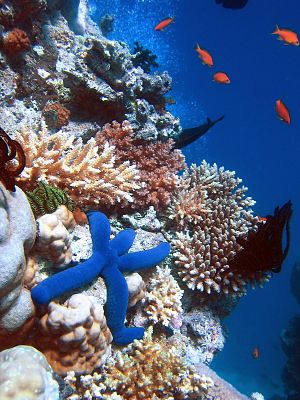
Hav / Liv i havet
Koralrev er blandt de mest biodiverse habitater i verden.
Havet er den forbundne masse af saltvand, der dækker mere end 70 % af Jordens overflade. Det modererer Jordens klima og spiller vigtige roller i vandets kredsløb, kulstofkredsløb og kvælstofkredsløb. Havet er blevet berejst og udforsket siden oldtiden, mens videnskabelige studier af havet — oceanografi — stammer tilbage fra kaptajn James Cooks opdagelsesrejser i Stillehavet mellem 1768 og 1779. Ordet hav bruges også til at betegne mindre dele af havet, der ligger halvt indlands såvel som store salte indlandssøer såsom det Kaspiske hav og Dødehavet.